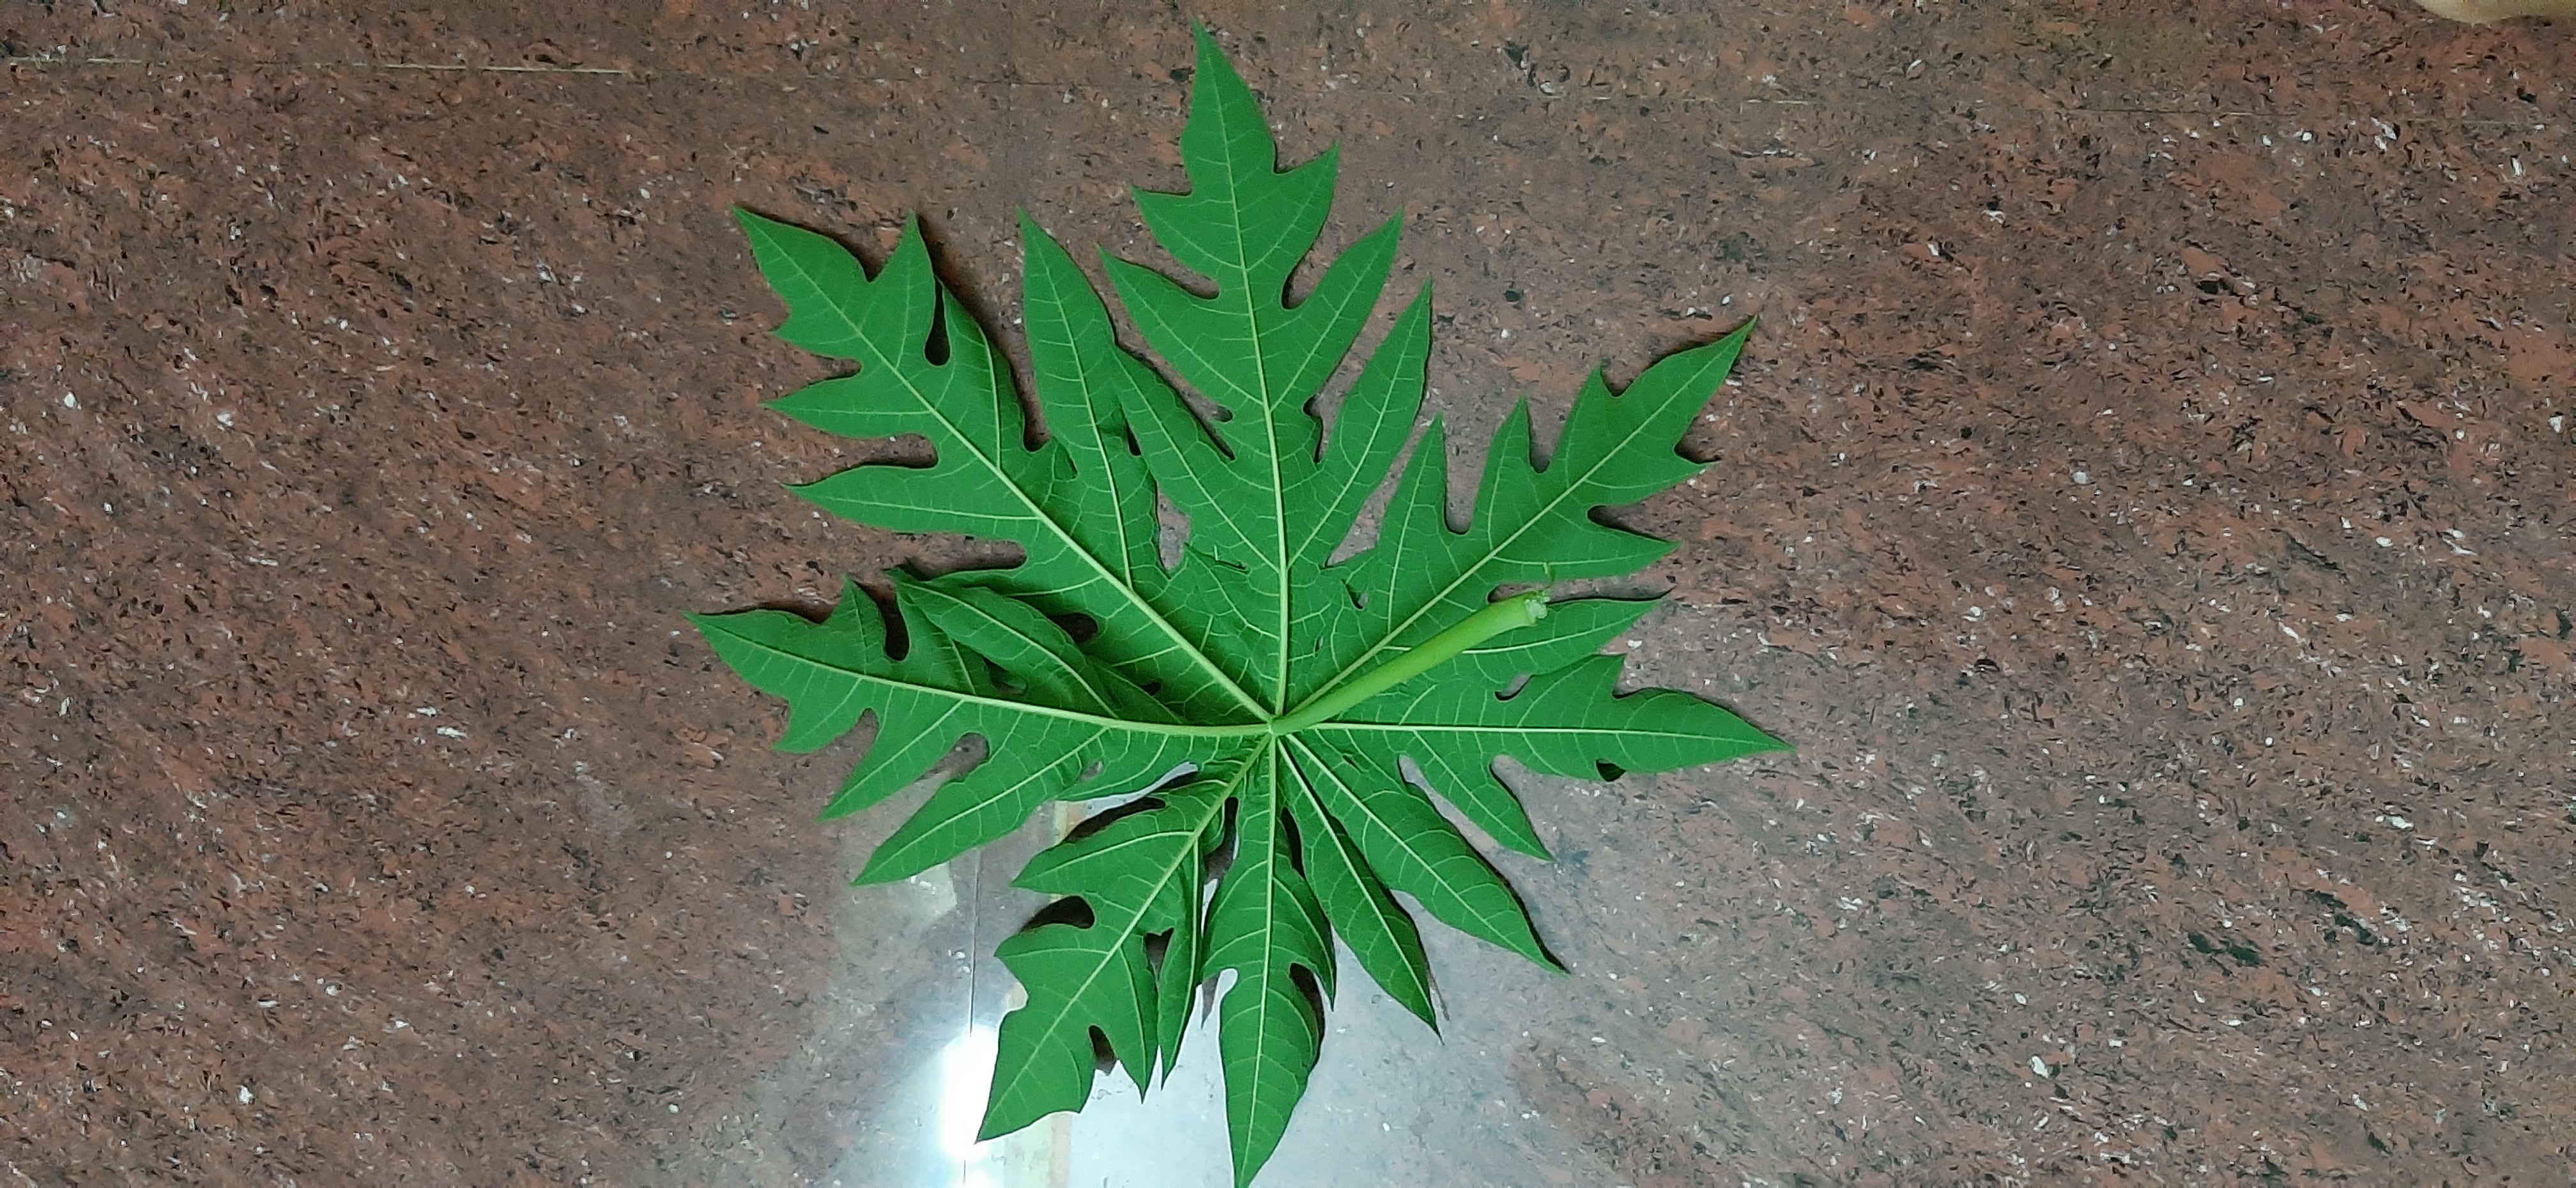
Plant: Papaya